Boeing C-32

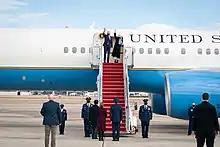
Joe Biden made his first flight as President aboard a C-32A in 2021

Several C-32As have suffered non-life-threatening equipment failures during VIP flight operations which lead to aircraft returning to Andrews Air Force Base prematurely. In 2018, First Lady Melania Trump and Health and Human Services Secretary Alex Azar were aboard a C-32A flying to Philadelphia when smoke filled the cabin shortly after takeoff. Journalists aboard reported being given wet towels to shield their faces from the smoke, and the flight returned to Andrews without further incident. In 2021, Vice President Kamala Harris was aboard a C-32A en route to Guatemala when the aircraft was forced to make an emergency return to Andrews over an unspecified equipment failure which delayed the trip but left all passengers and crew unharmed.